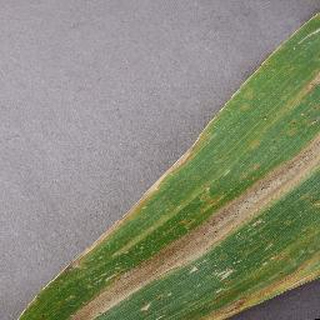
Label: corn_northern_leaf_blight